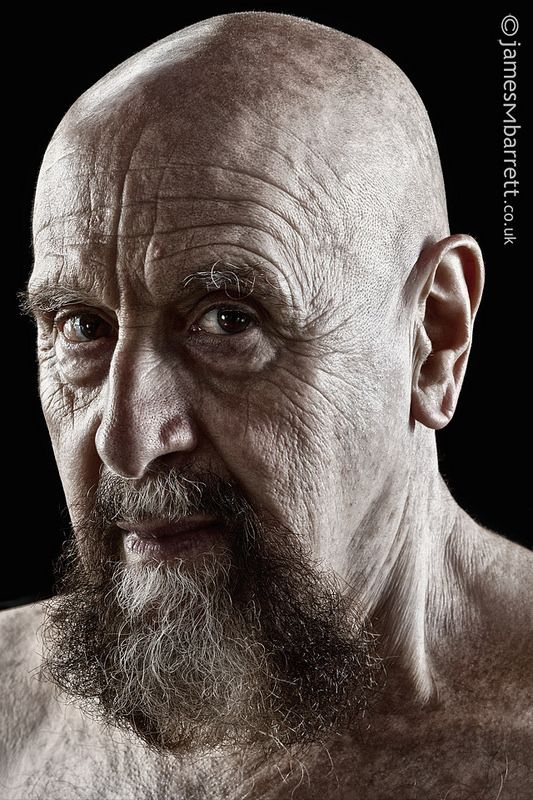
Portrait style: Real Portrait